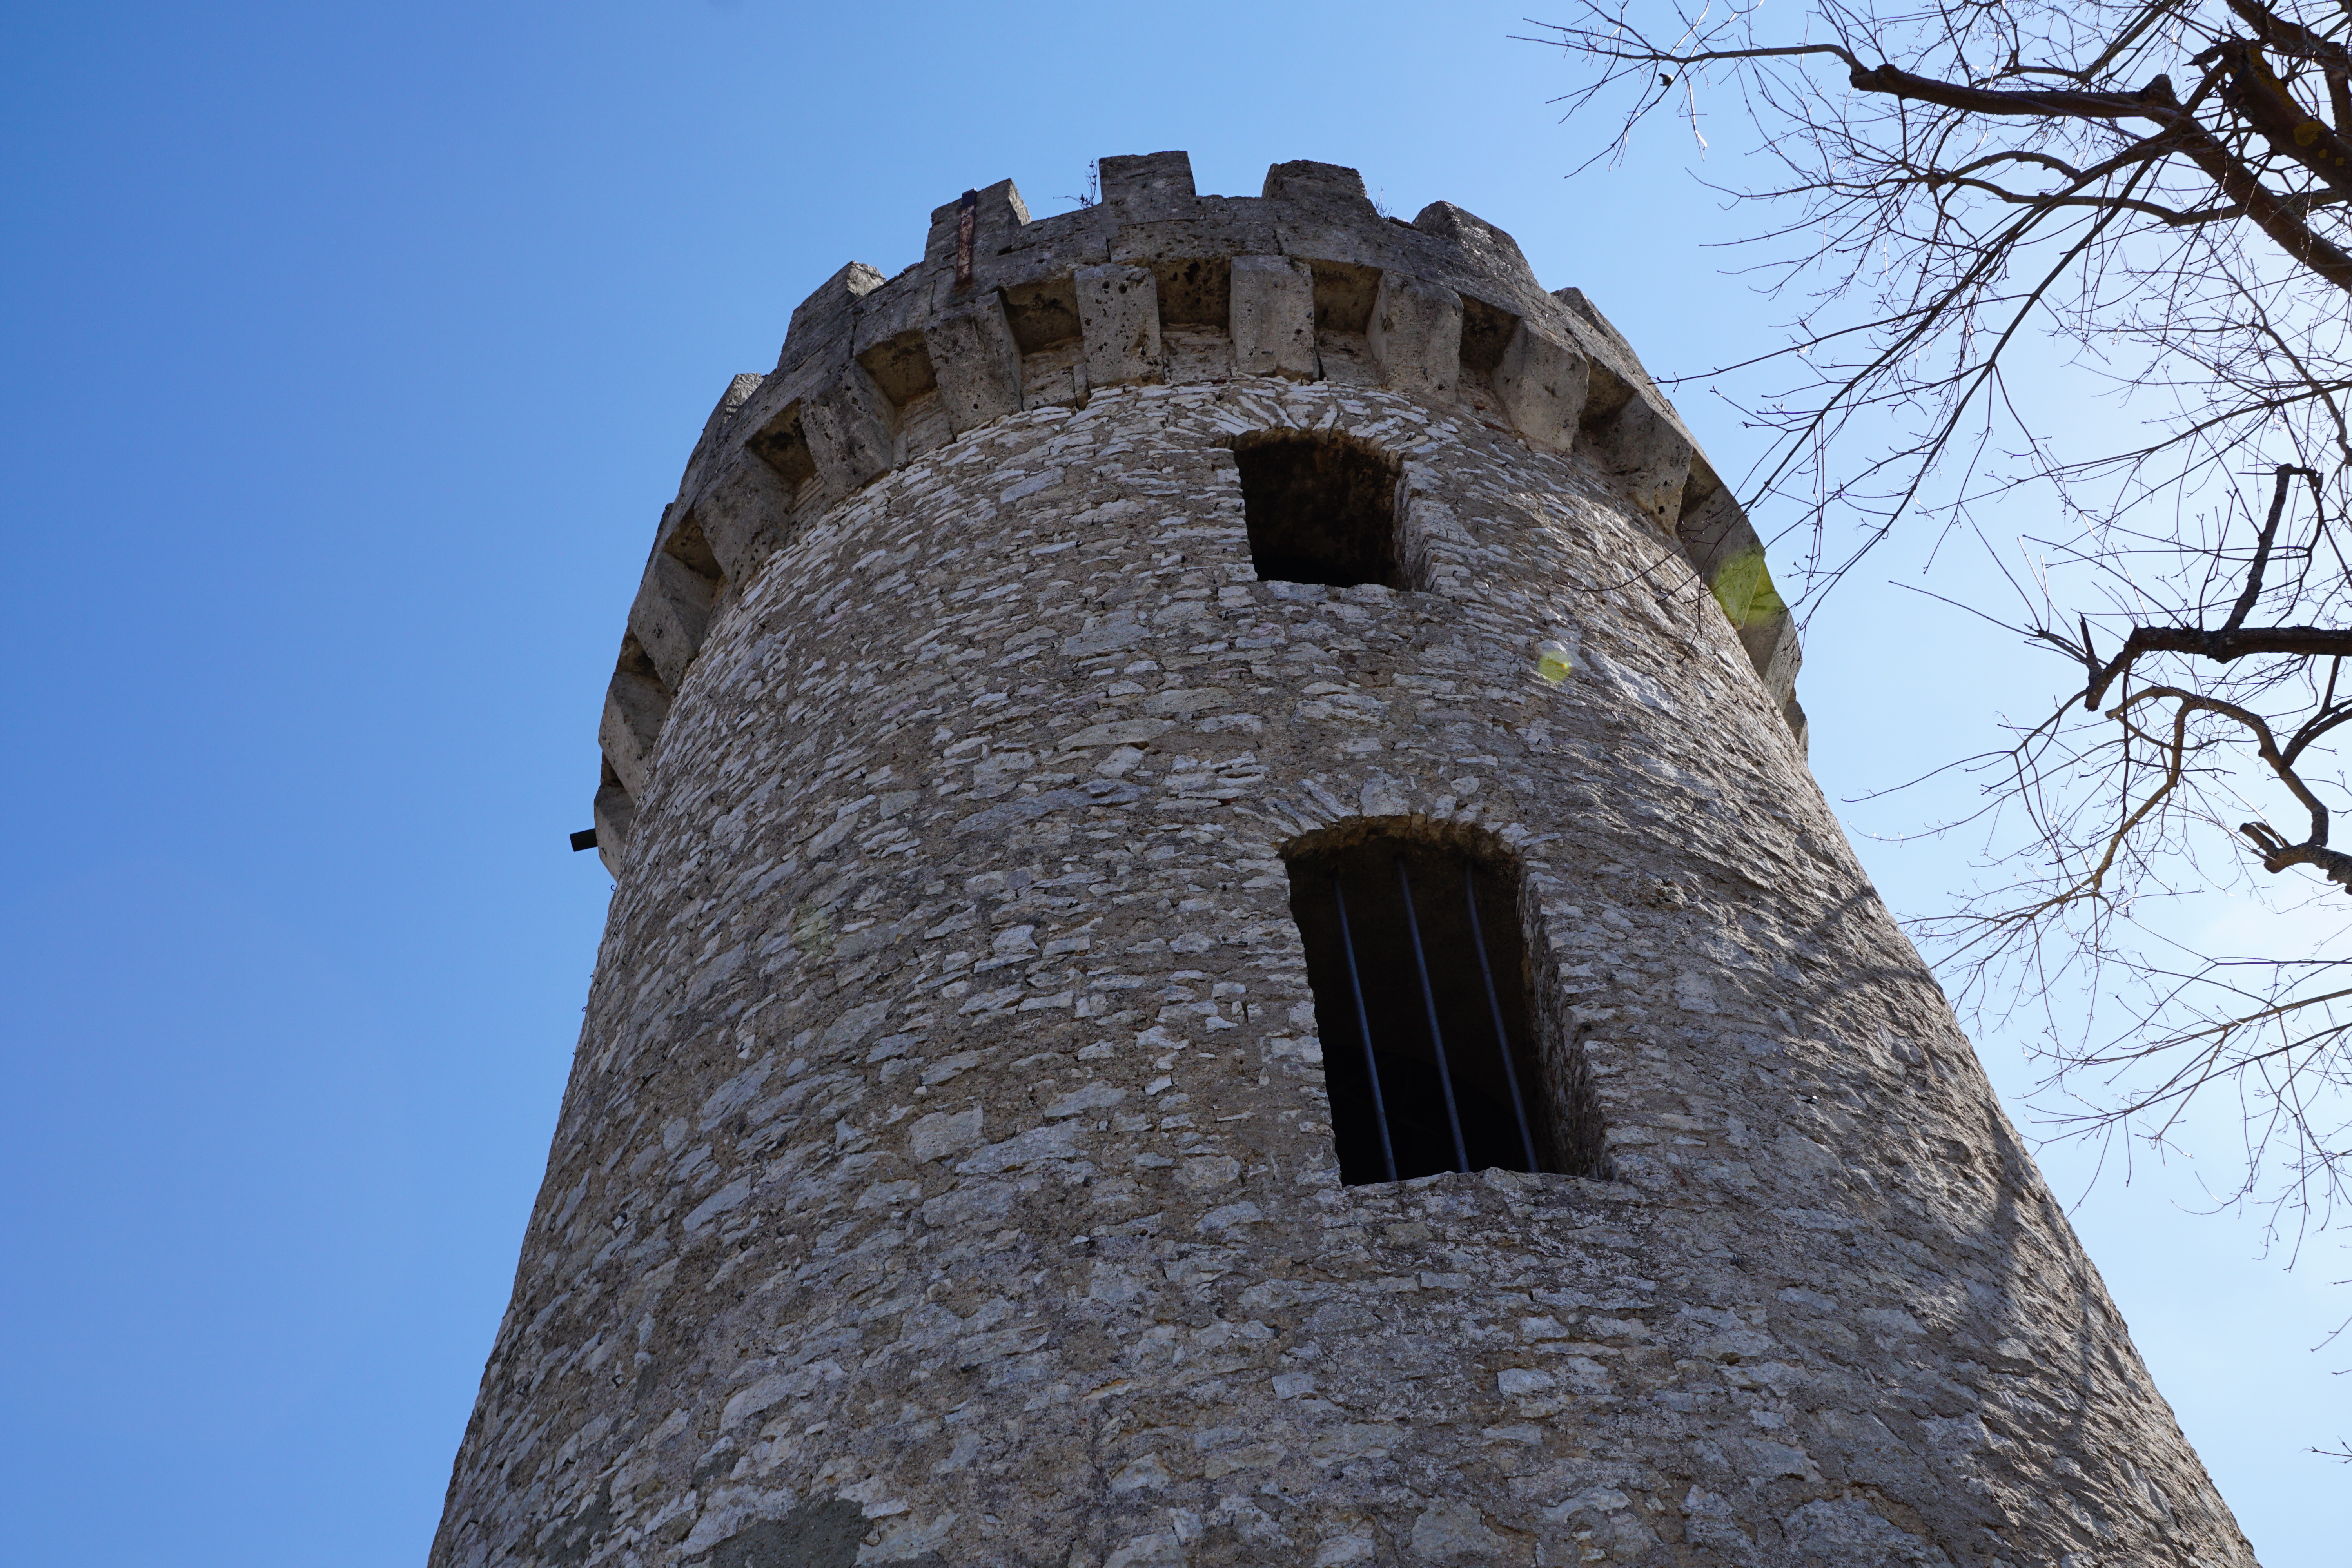
building, wall, tower, castle, church, chapel, ruin, place of worship, bell tower, steeple, monastery, germany, middle ages, knight's castle, tuttlingen, ancient history